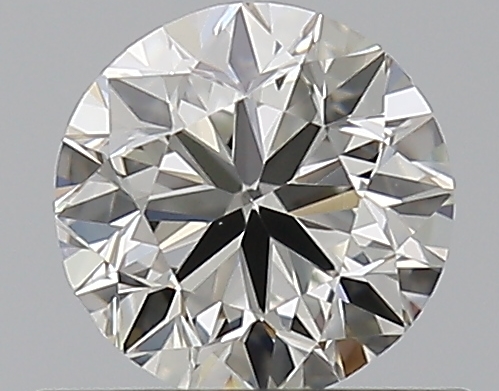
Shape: round
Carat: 0.5
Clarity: VVS1
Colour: I
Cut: VG
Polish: EX
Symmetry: GD
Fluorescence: F
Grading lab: GIA
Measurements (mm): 4.9 x 4.97 x 3.17